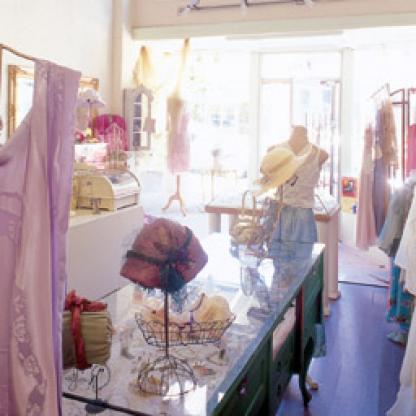
Scene: Indoor